Hawaizaada

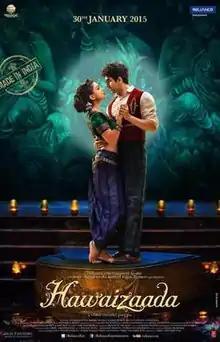
Theatrical release poster

Hawaizaada is a 2015 Indian Hindi drama film written, directed and produced by Vibhu Puri along with Reliance Entertainment. Inspired by the biography of Shivkar Bapuji Talpade, the film stars Ayushmann Khurrana, Mithun Chakraborty and Pallavi Sharda. Talpade, a resident of Bombay, is claimed to have constructed and flown an unmanned, heavier-than-air aircraft in 1895. Contemporary accounts of a successful flight do not exist, and no reliable historical records document its existence. The film depicts Talpade successfully conducting a manned flight. It was released on 30 January 2015. The film was declared tax-free in Uttar Pradesh.